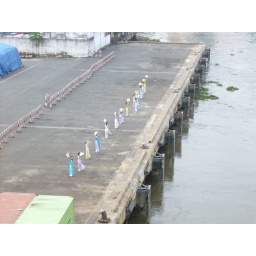
Vietnamese girls in traditional dress waving at tourists at the port